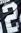
Number: 2